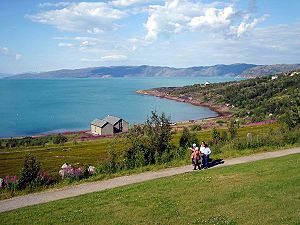
Finnmark / Geografi / Flora
Altafjorden, Alta.
Finnmark er et tidligere fylke i Norge, der ved Regionsreformen i Norge, 1. januar 2020 blev lagt sammen med Troms, til det nye fylke, Troms og Finnmark. Befolkningstallet i 2019 75.863 indbyggere, og arealet var 45.755 km². Administrationen var placeret i Vadsø.